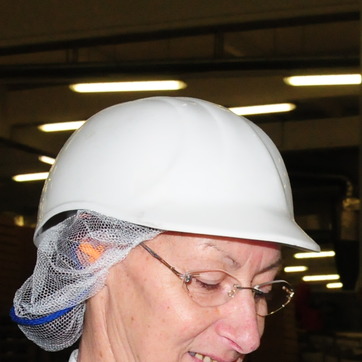
Material: plastic